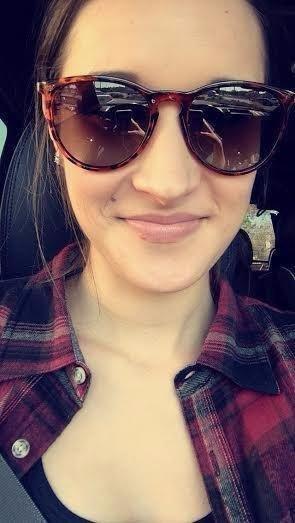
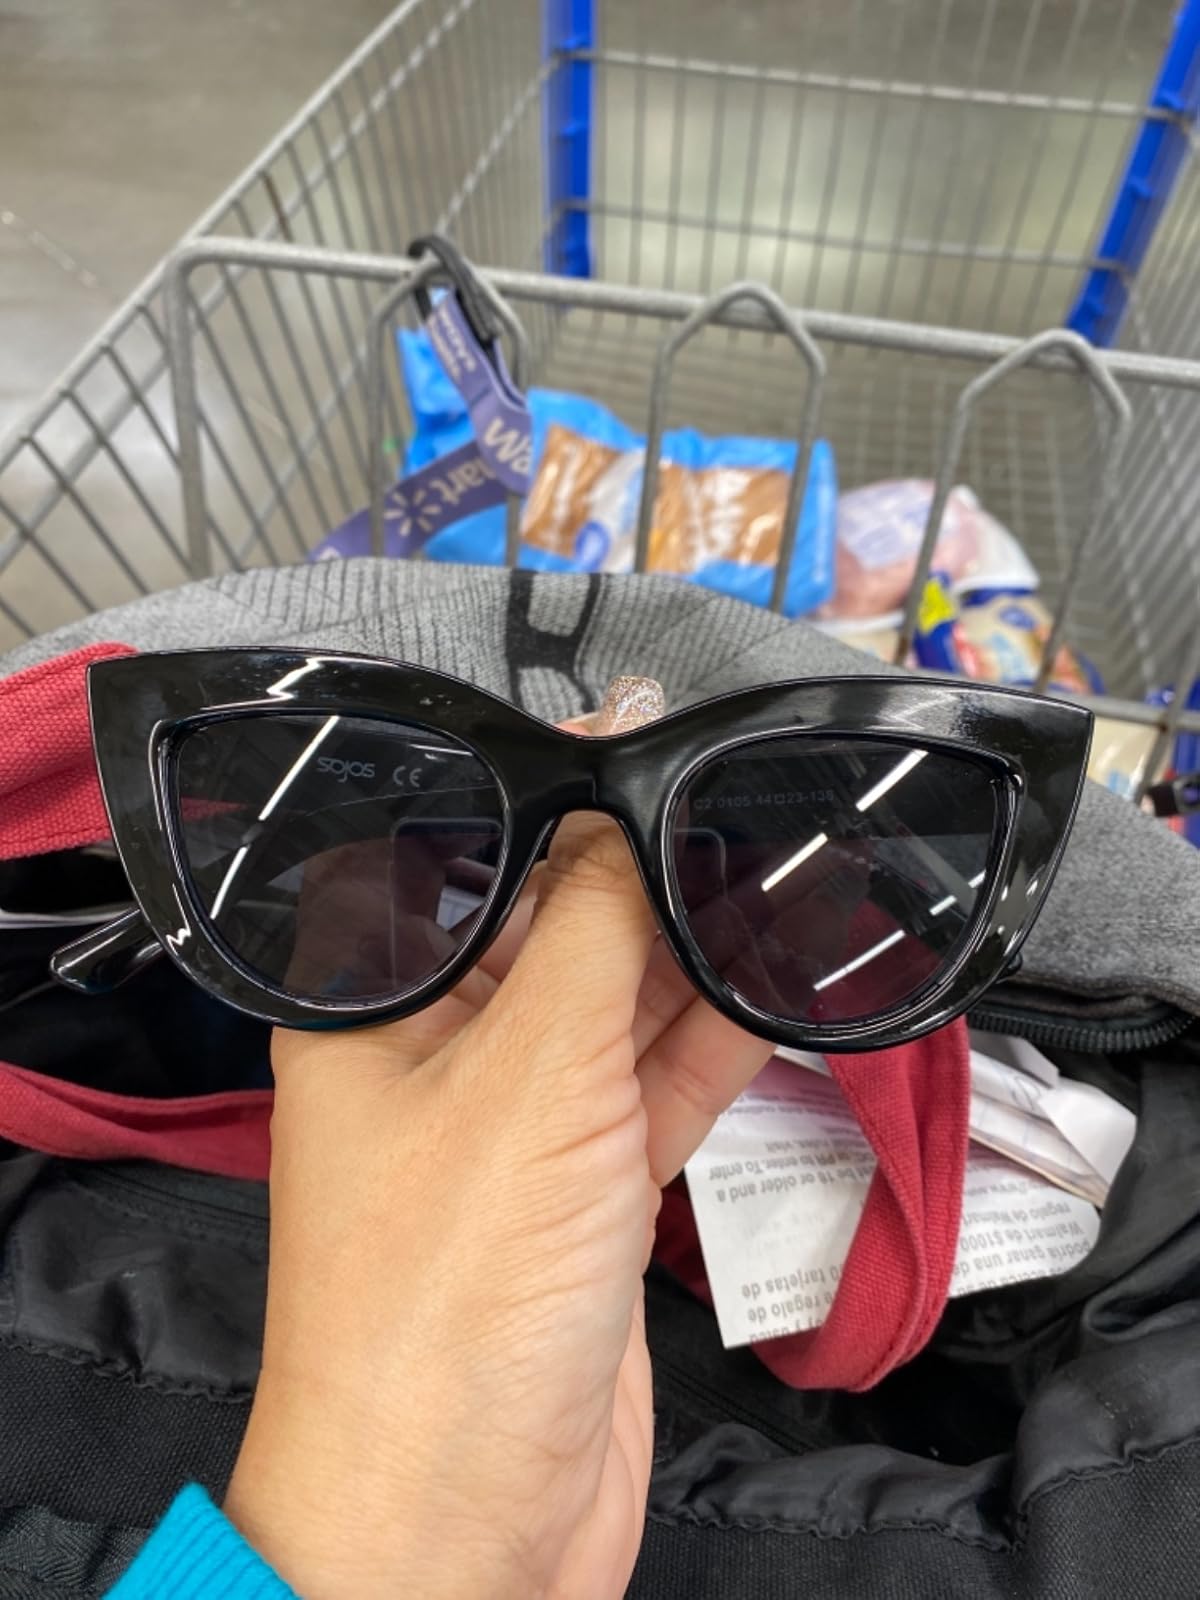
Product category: accessories_sunglasses
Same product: no